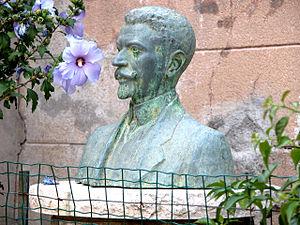
Buste d'Amédée Borrel à Cazouls-lès-Béziers - Photo personnelle prise en 2005.
Cet article recense les œuvres d'art dans l'espace public de l'Hérault, en France.